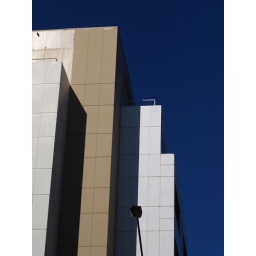
Canberra, against a blue, blue sky